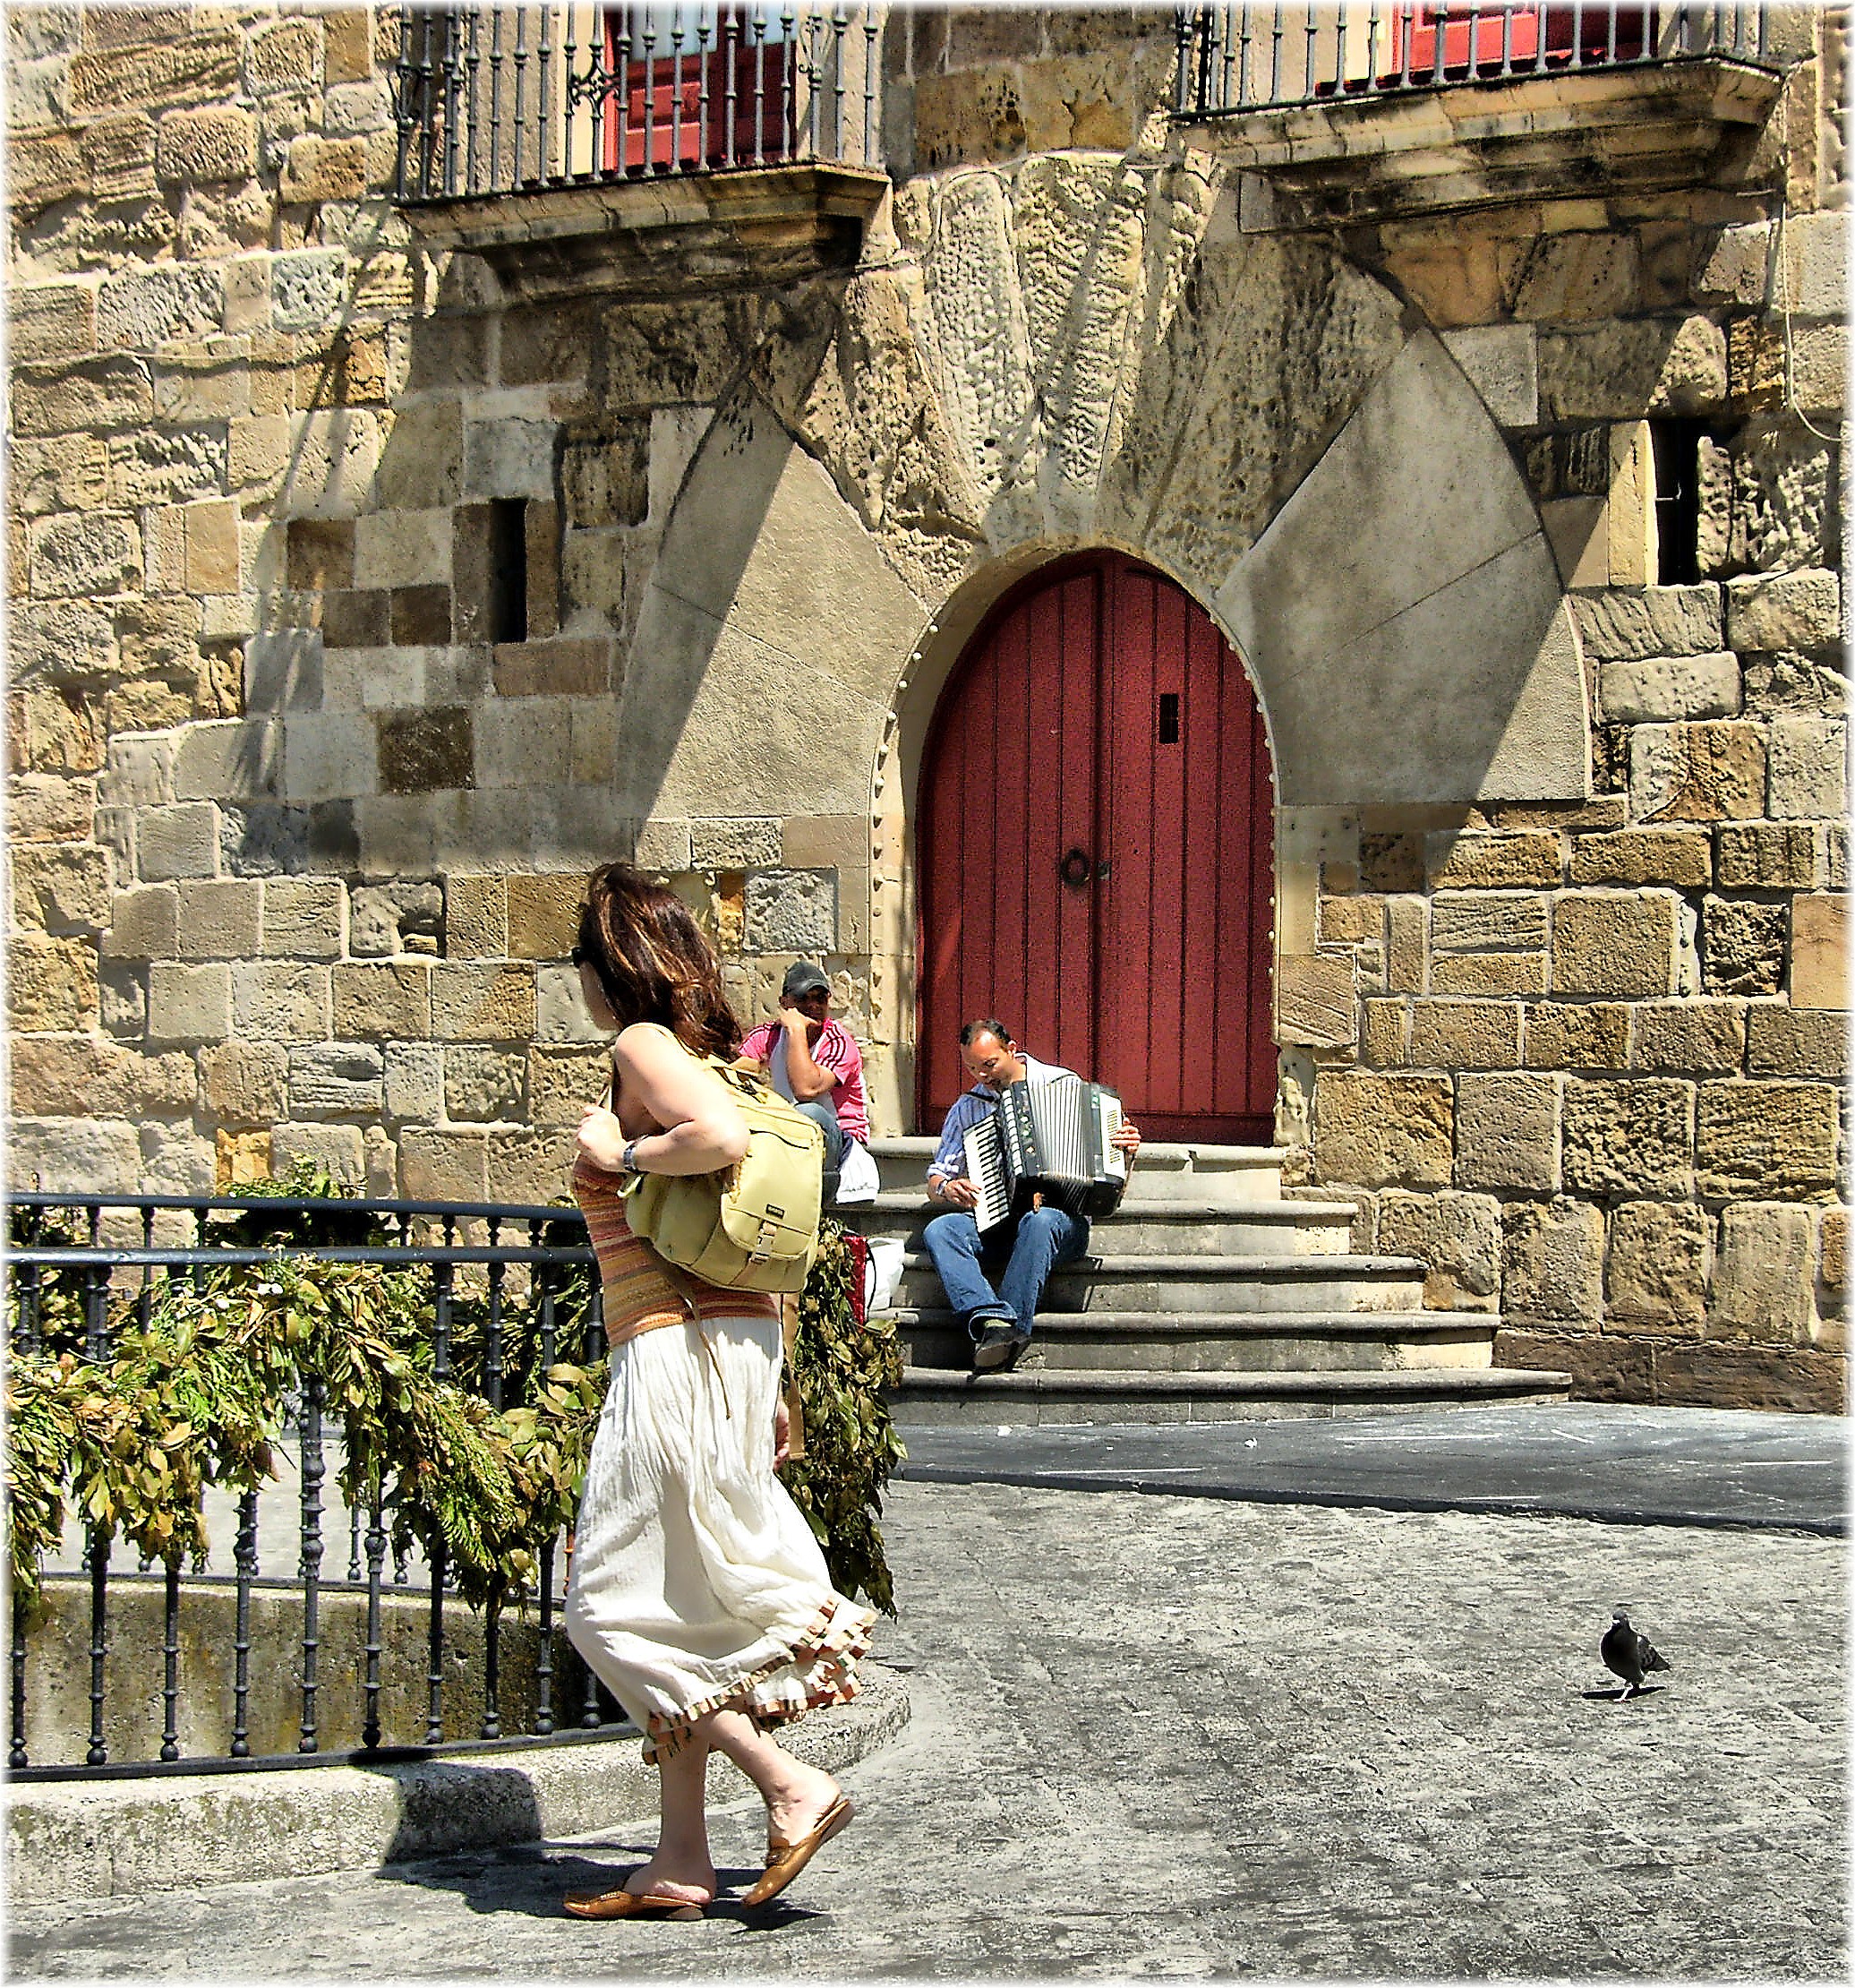
street, wall, travel, color, cool image, temple, photograph, image, tradition, middle ages, ancient history